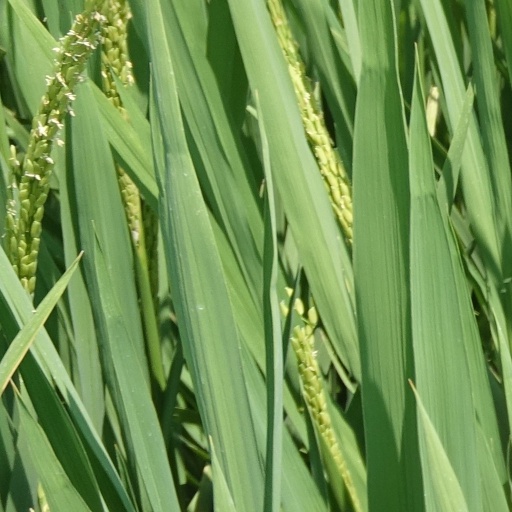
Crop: rice